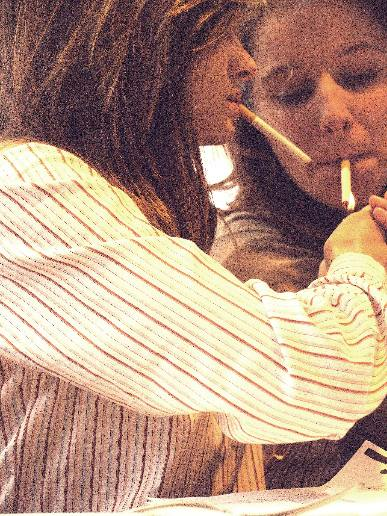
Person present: Yes